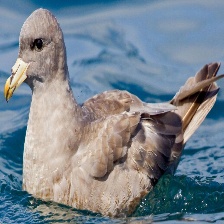
Species: NORTHERN FULMAR
Scientific name: FULMARUS GLACIALIS